History of Solidarity

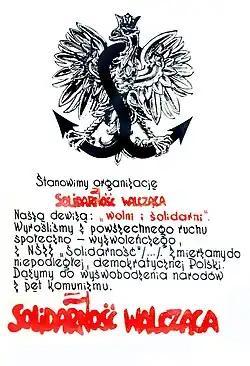
"Fighting Solidarity" poster, modeled after World War II ""Kotwica"" emblem

On December 13, 1981, Jaruzelski began a crack-down on Solidarity, declaring martial law and creating a Military Council of National Salvation ("Wojskowa Rada Ocalenia Narodowego", or "WRON"). Solidarity's leaders, gathered at Gdańsk, were arrested and isolated in facilities guarded by the Security Service ("Służba Bezpieczeństwa" or "SB"), and some 5,000 Solidarity supporters were arrested in the middle of the night. Censorship was expanded, and military forces appeared on the streets. A couple of hundred strikes and occupations occurred, chiefly at the largest plants and at several Silesian coal mines, but were broken by ZOMO paramilitary riot police. One of the largest demonstrations, on December 16, 1981, took place at the Wujek Coal Mine, where government forces opened fire on demonstrators, killing 9 and seriously injuring 22. The next day, during protests at Gdańsk, government forces again fired at demonstrators, killing 1 and injuring 2. By December 28, 1981, strikes had ceased, and Solidarity appeared crippled. The last strike in the 1981 Poland, which ended on December 28, took place in the Piast Coal Mine in the Upper Silesian town of Bieruń. It was the longest underground strike in the history of Poland, lasting 14 days. Some 2000 miners began it on December 14, going 650 meters underground. Out of the initial 2000, half remained until the last day. Starving, they gave up after military authorities promised they would not be prosecuted. On October 8, 1982, Solidarity was banned.